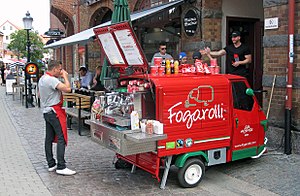
Barista
En Barista med sin mobile espressobar i det centrale Ystad 2013.
Barista er det italienske ord for bartender. Ordet har vundet indpas i ikke-italienske sprog siden cirka 1990, og anvendes til at beskrive en professionel espresso-brygger.